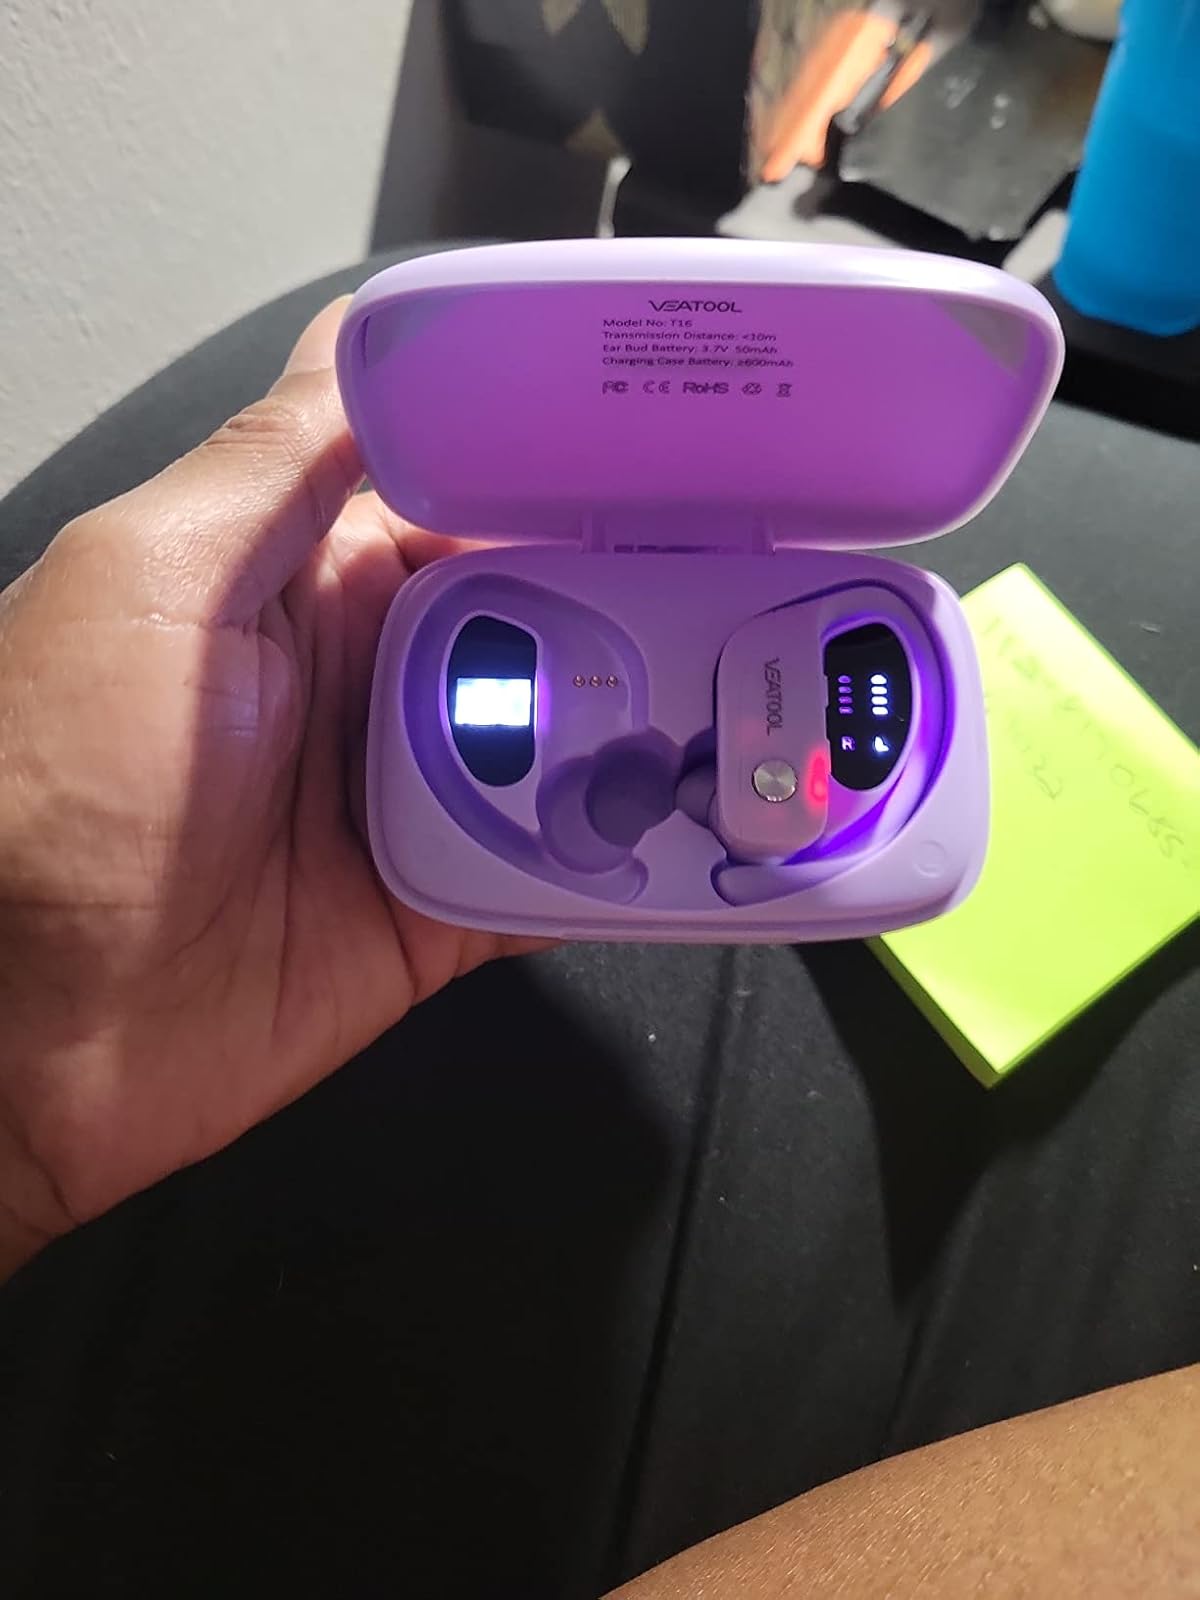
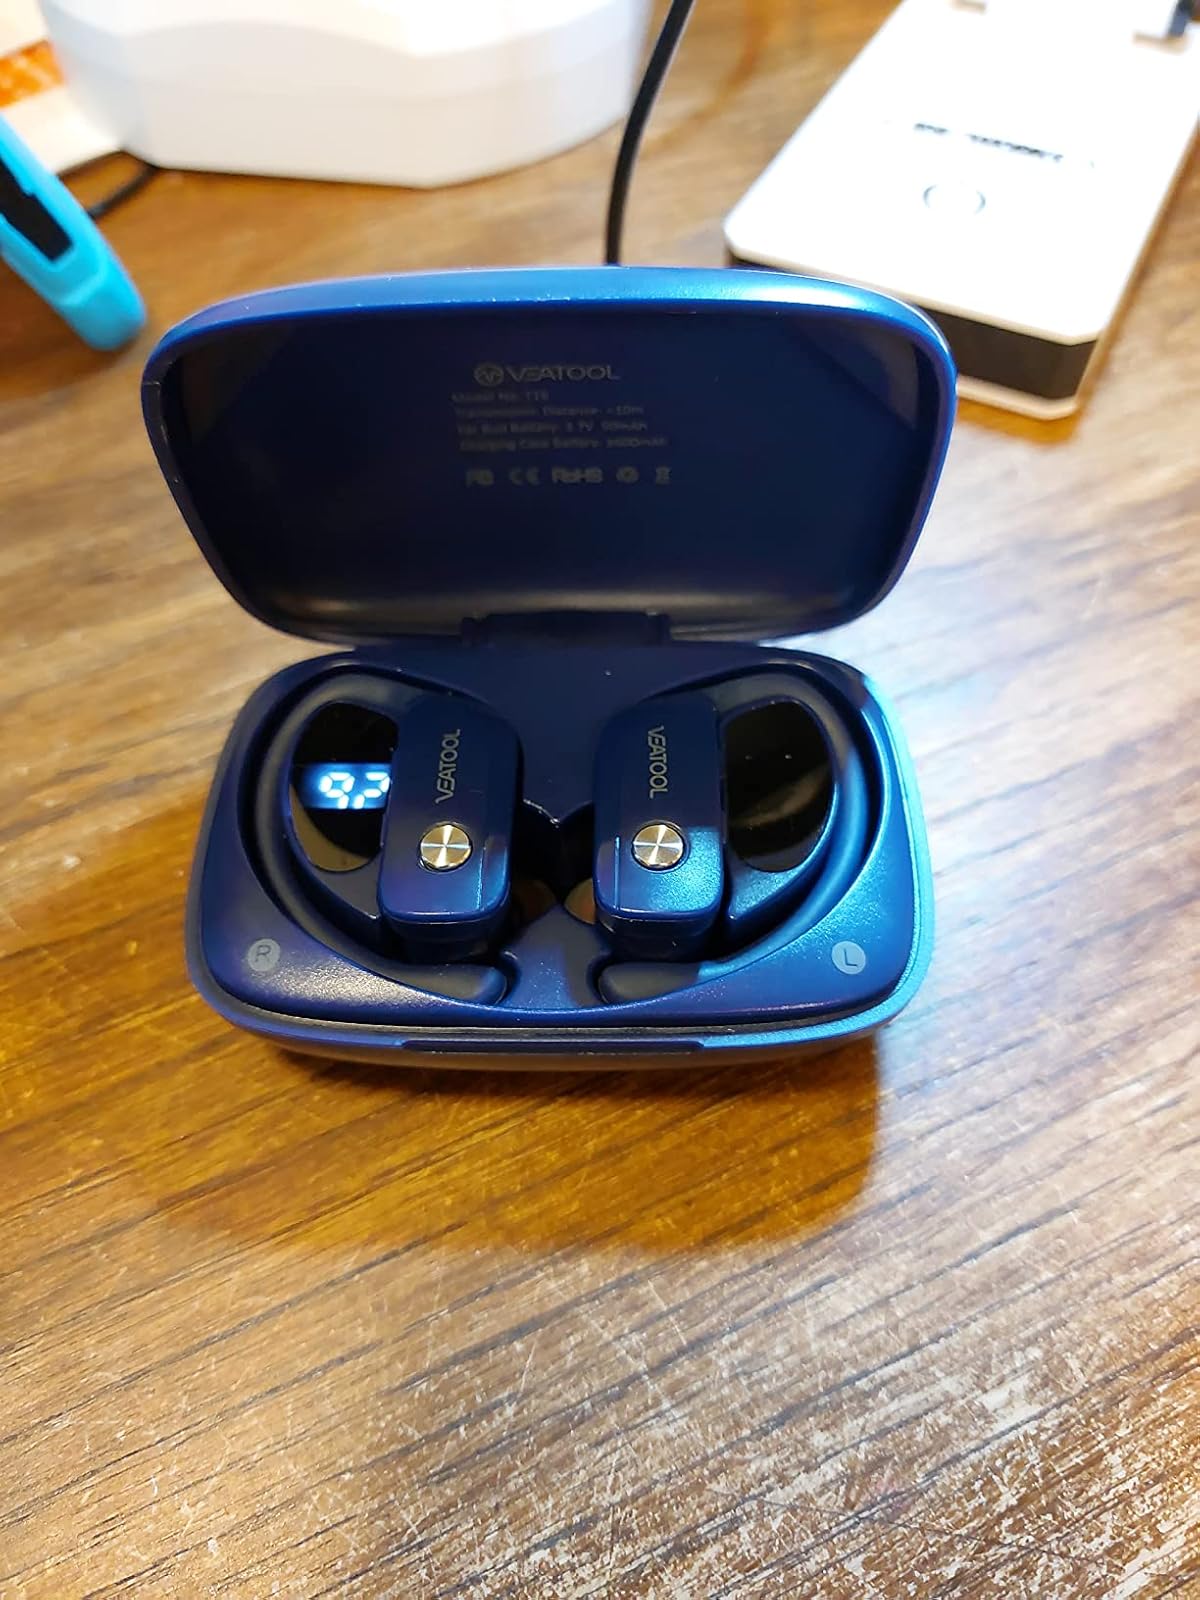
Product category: earbuds
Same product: no